Max Verstappen

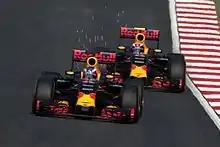
Verstappen "(right)" was teammates with Daniel Ricciardo "(left)" from to , pictured at the 2016 Malaysian Grand Prix.

In March 2022, Verstappen signed a five-year contract extension with Red Bull Racing for the 2023 to 2028 seasons. From this season onward, he would use the number 1 instead of his regular number 33 as the reigning world champion.